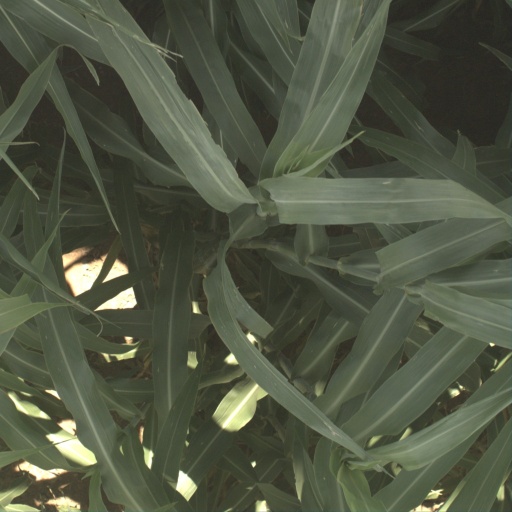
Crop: sorghum